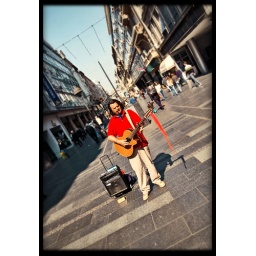
A colorful guitar player in the street